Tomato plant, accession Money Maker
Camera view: tilt-top (135 deg); turntable rotation: 30 degrees
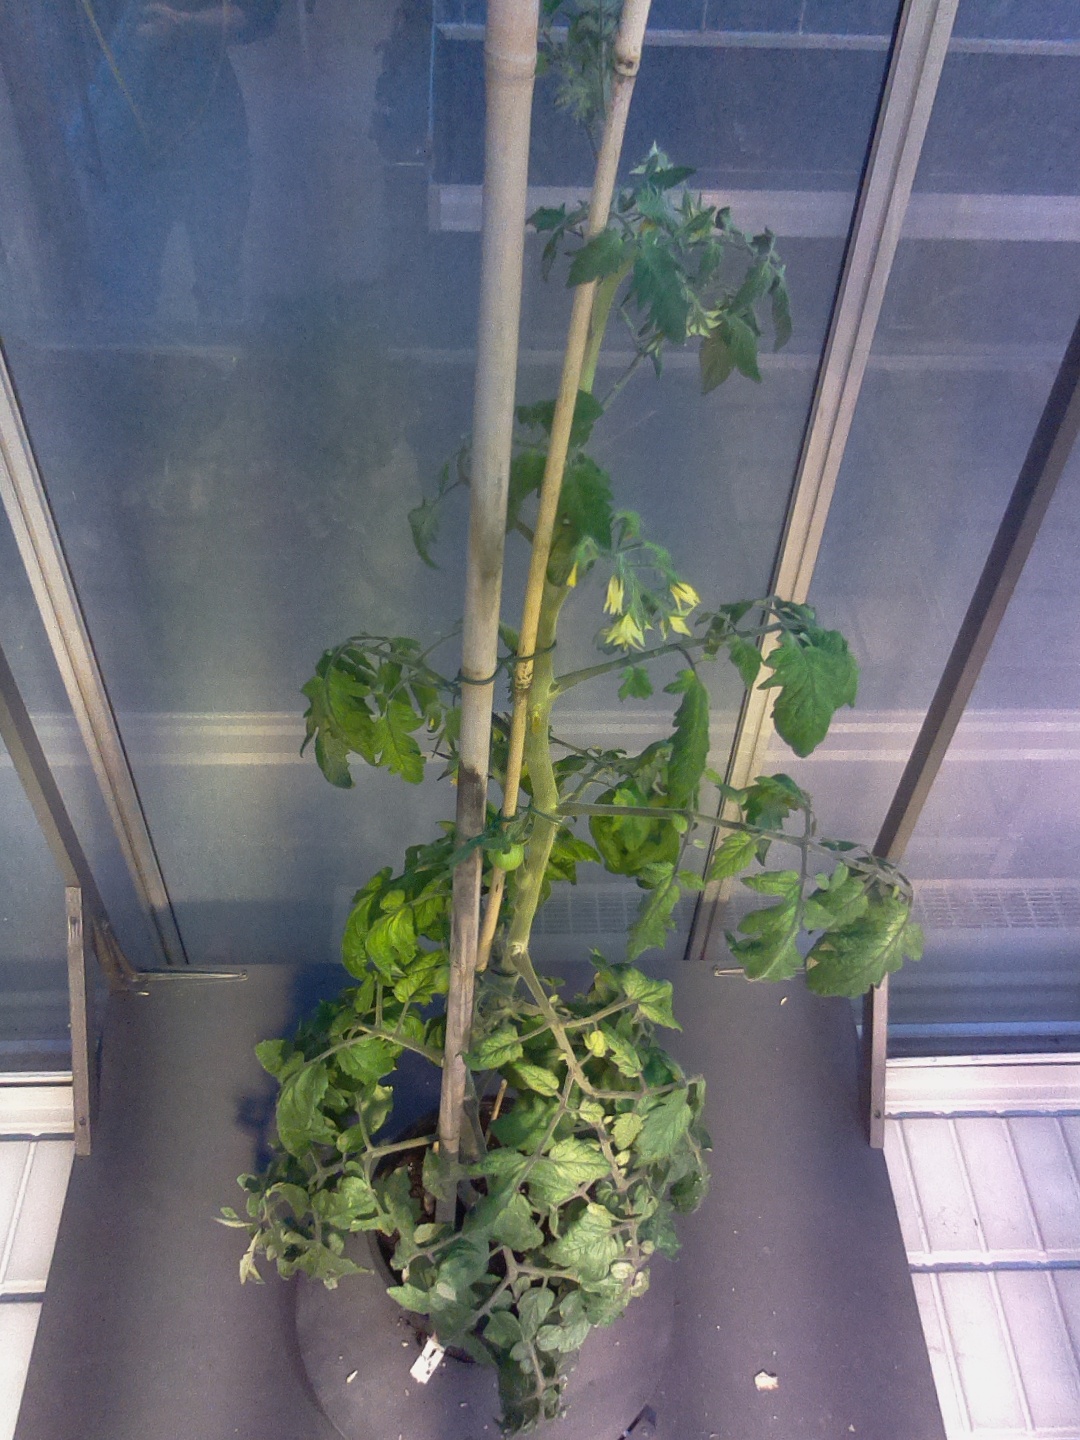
BBCH growth stage 72: 20%-30% of final fruit size